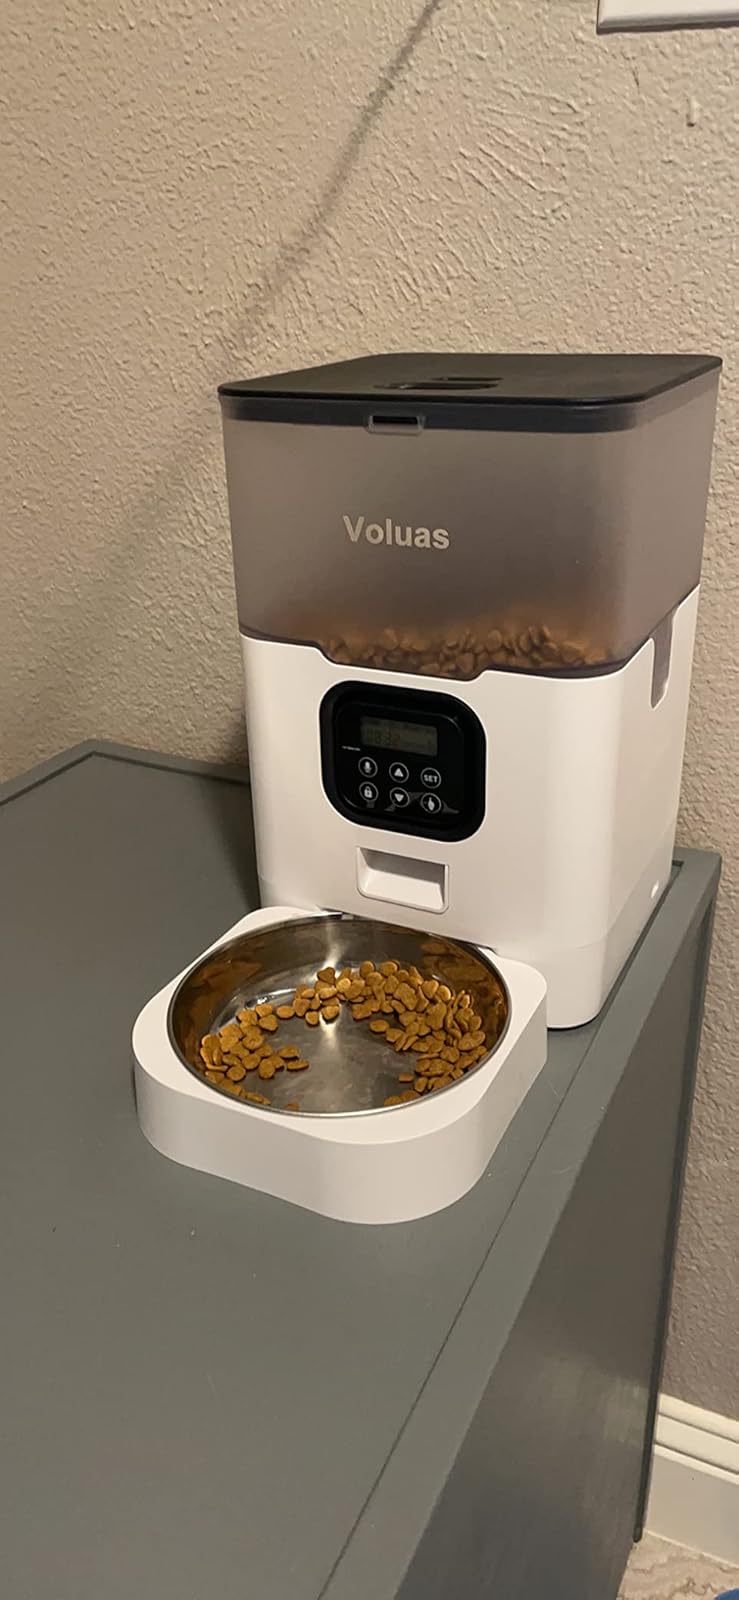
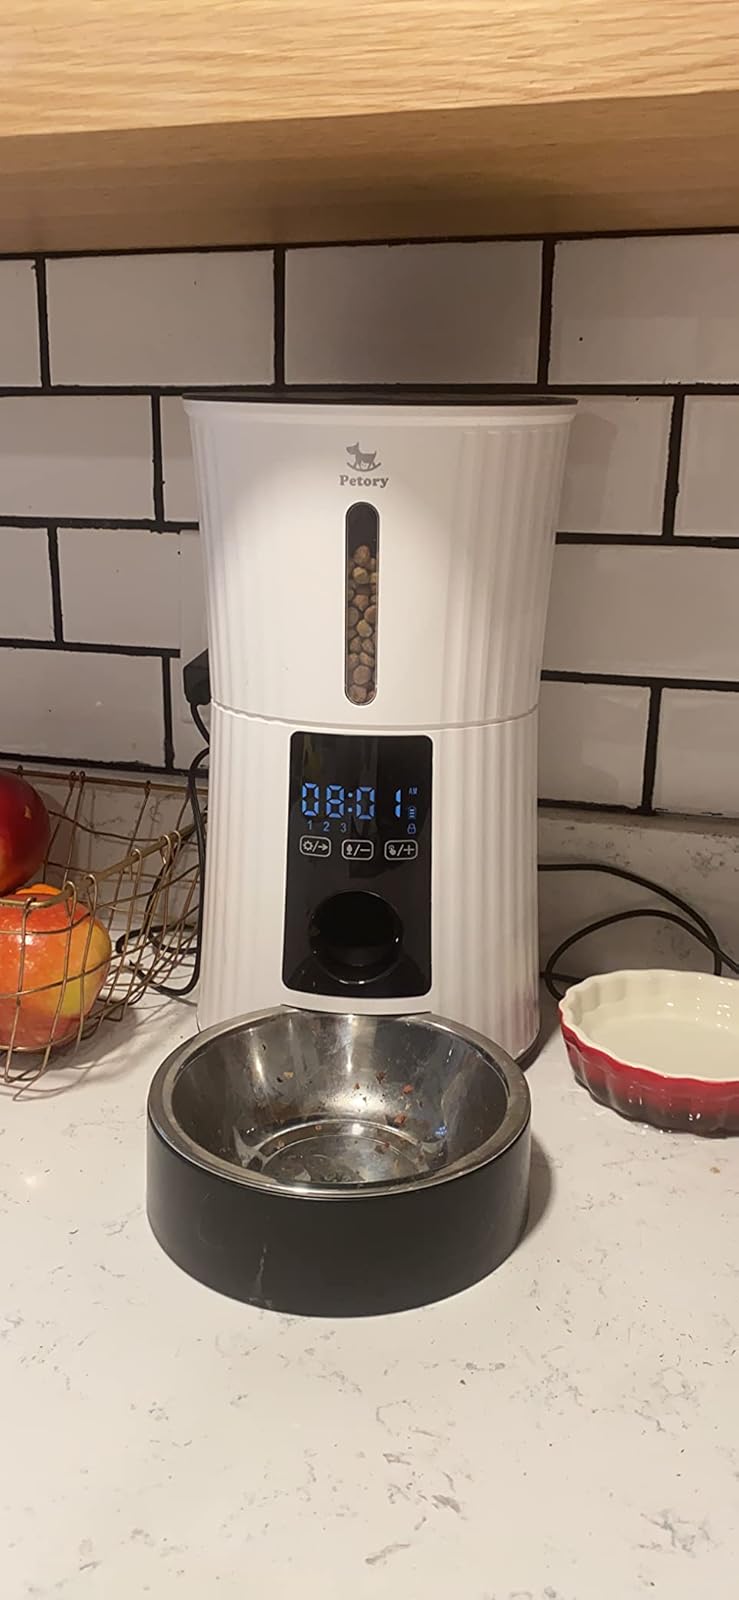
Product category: items_feeder
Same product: no